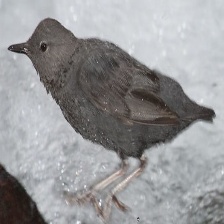
Species: AMERICAN DIPPER
Scientific name: CINCLUS MEXICANUS